Kingston, Ontario

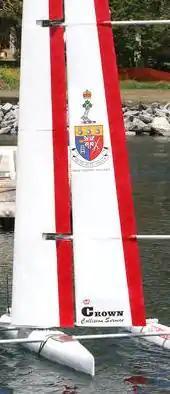
Royal Military College of Canada robotic sailboat

Highway 401 is the principal access route into Kingston and runs across the northern section of the urbanized portion of the city. The first sections of the highway in the Kingston area were opened in 1958, although it was not fully completed for another ten years. In addition to the 401, the Waaban Crossing and the La Salle Causeway are bridge crossings of the Cataraqui River. Highway 15 is an alternative route between Kingston and the Ottawa region. From the south, Interstate 81 connects with Highway 401 at the Thousand Islands Border Crossing east of Kingston.